Heuneburg

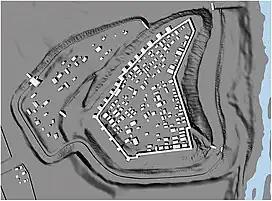

The site was first noted in the 1820s. In 1882, recognised its importance and correctly identified it as a prehistoric fortification. He misidentified the lower fortifications as medieval. Some of the nearby burial mounds were opened in the 19th century.